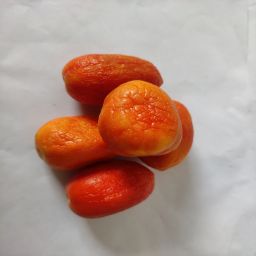
Crop: Tomato
Quality: Old